Samuel Cabot Jr.

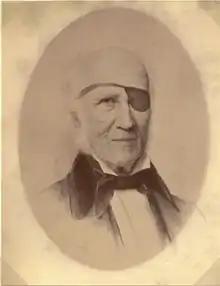

Samuel Cabot Jr. (December 21, 1784 – September 2, 1863) was an American businessman in the early-nineteenth-century China Trade, a member of the wealthy and prominent Cabot family.